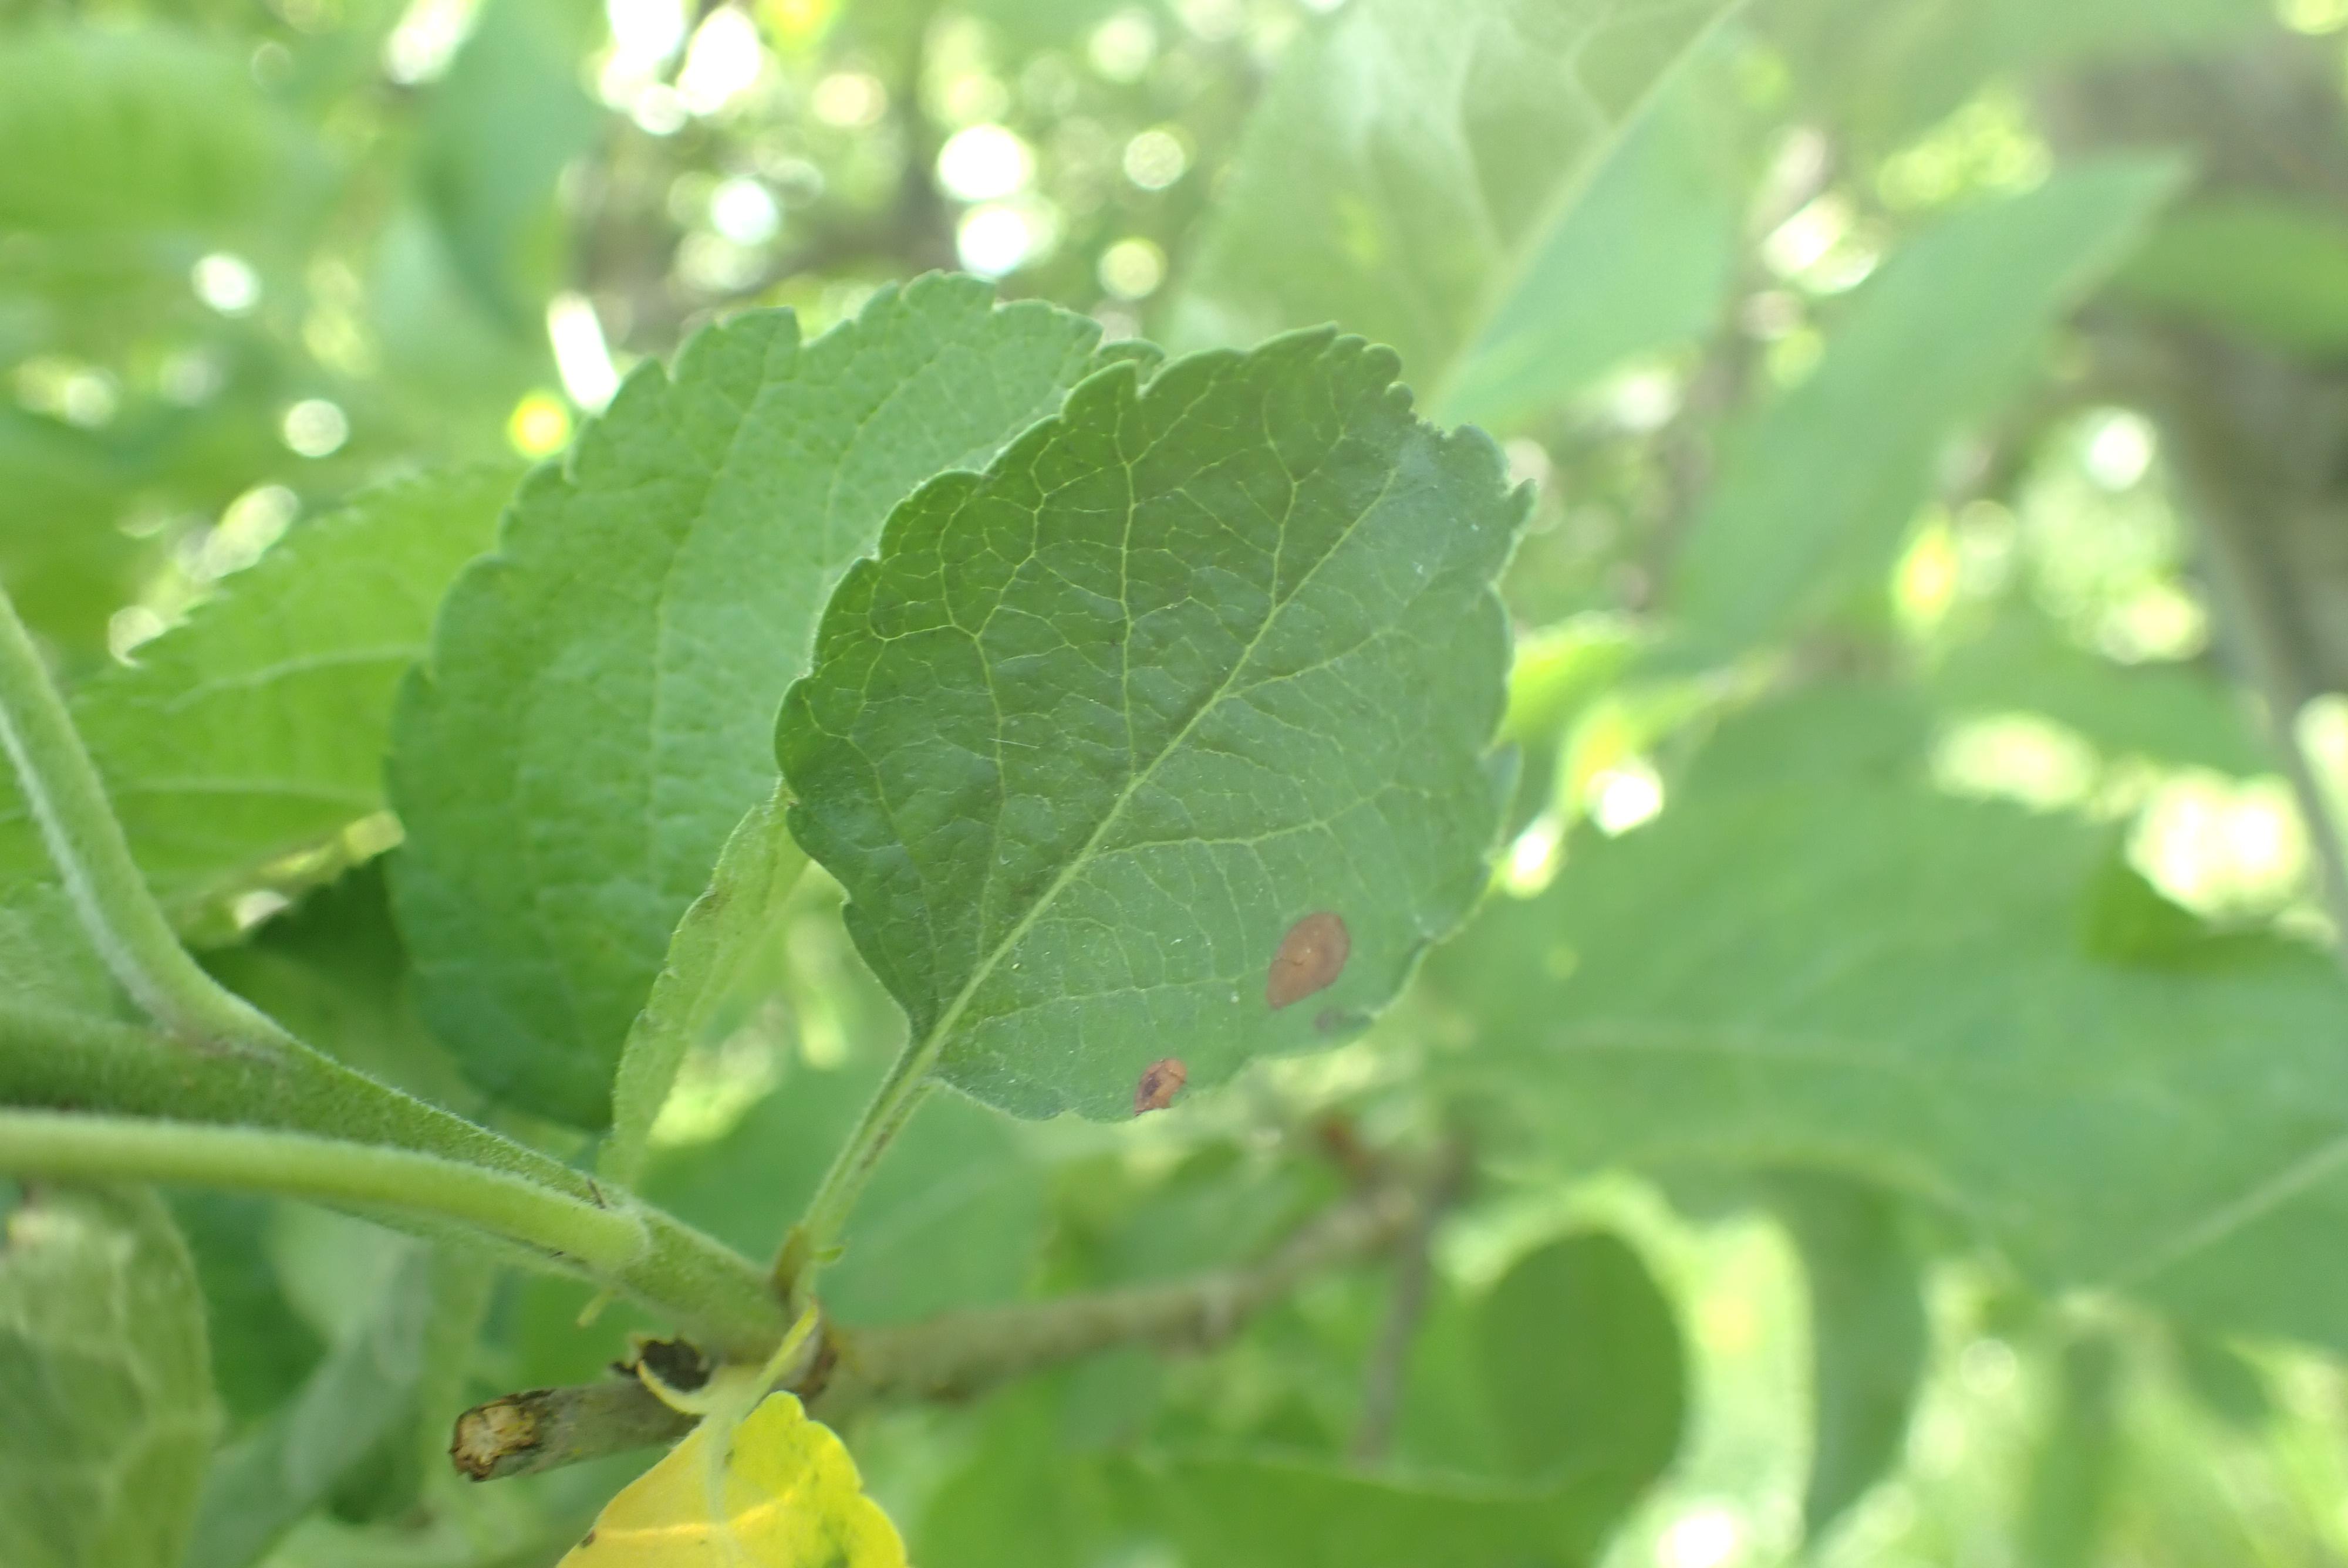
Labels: frog_eye_leaf_spot